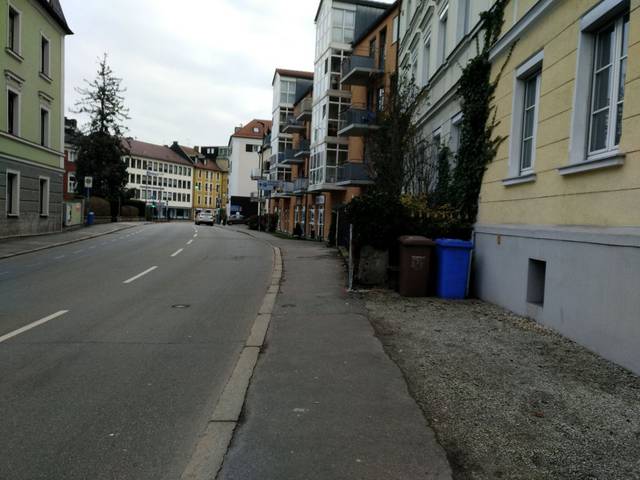
Region: Germany
Coordinates: 48.571, 13.451